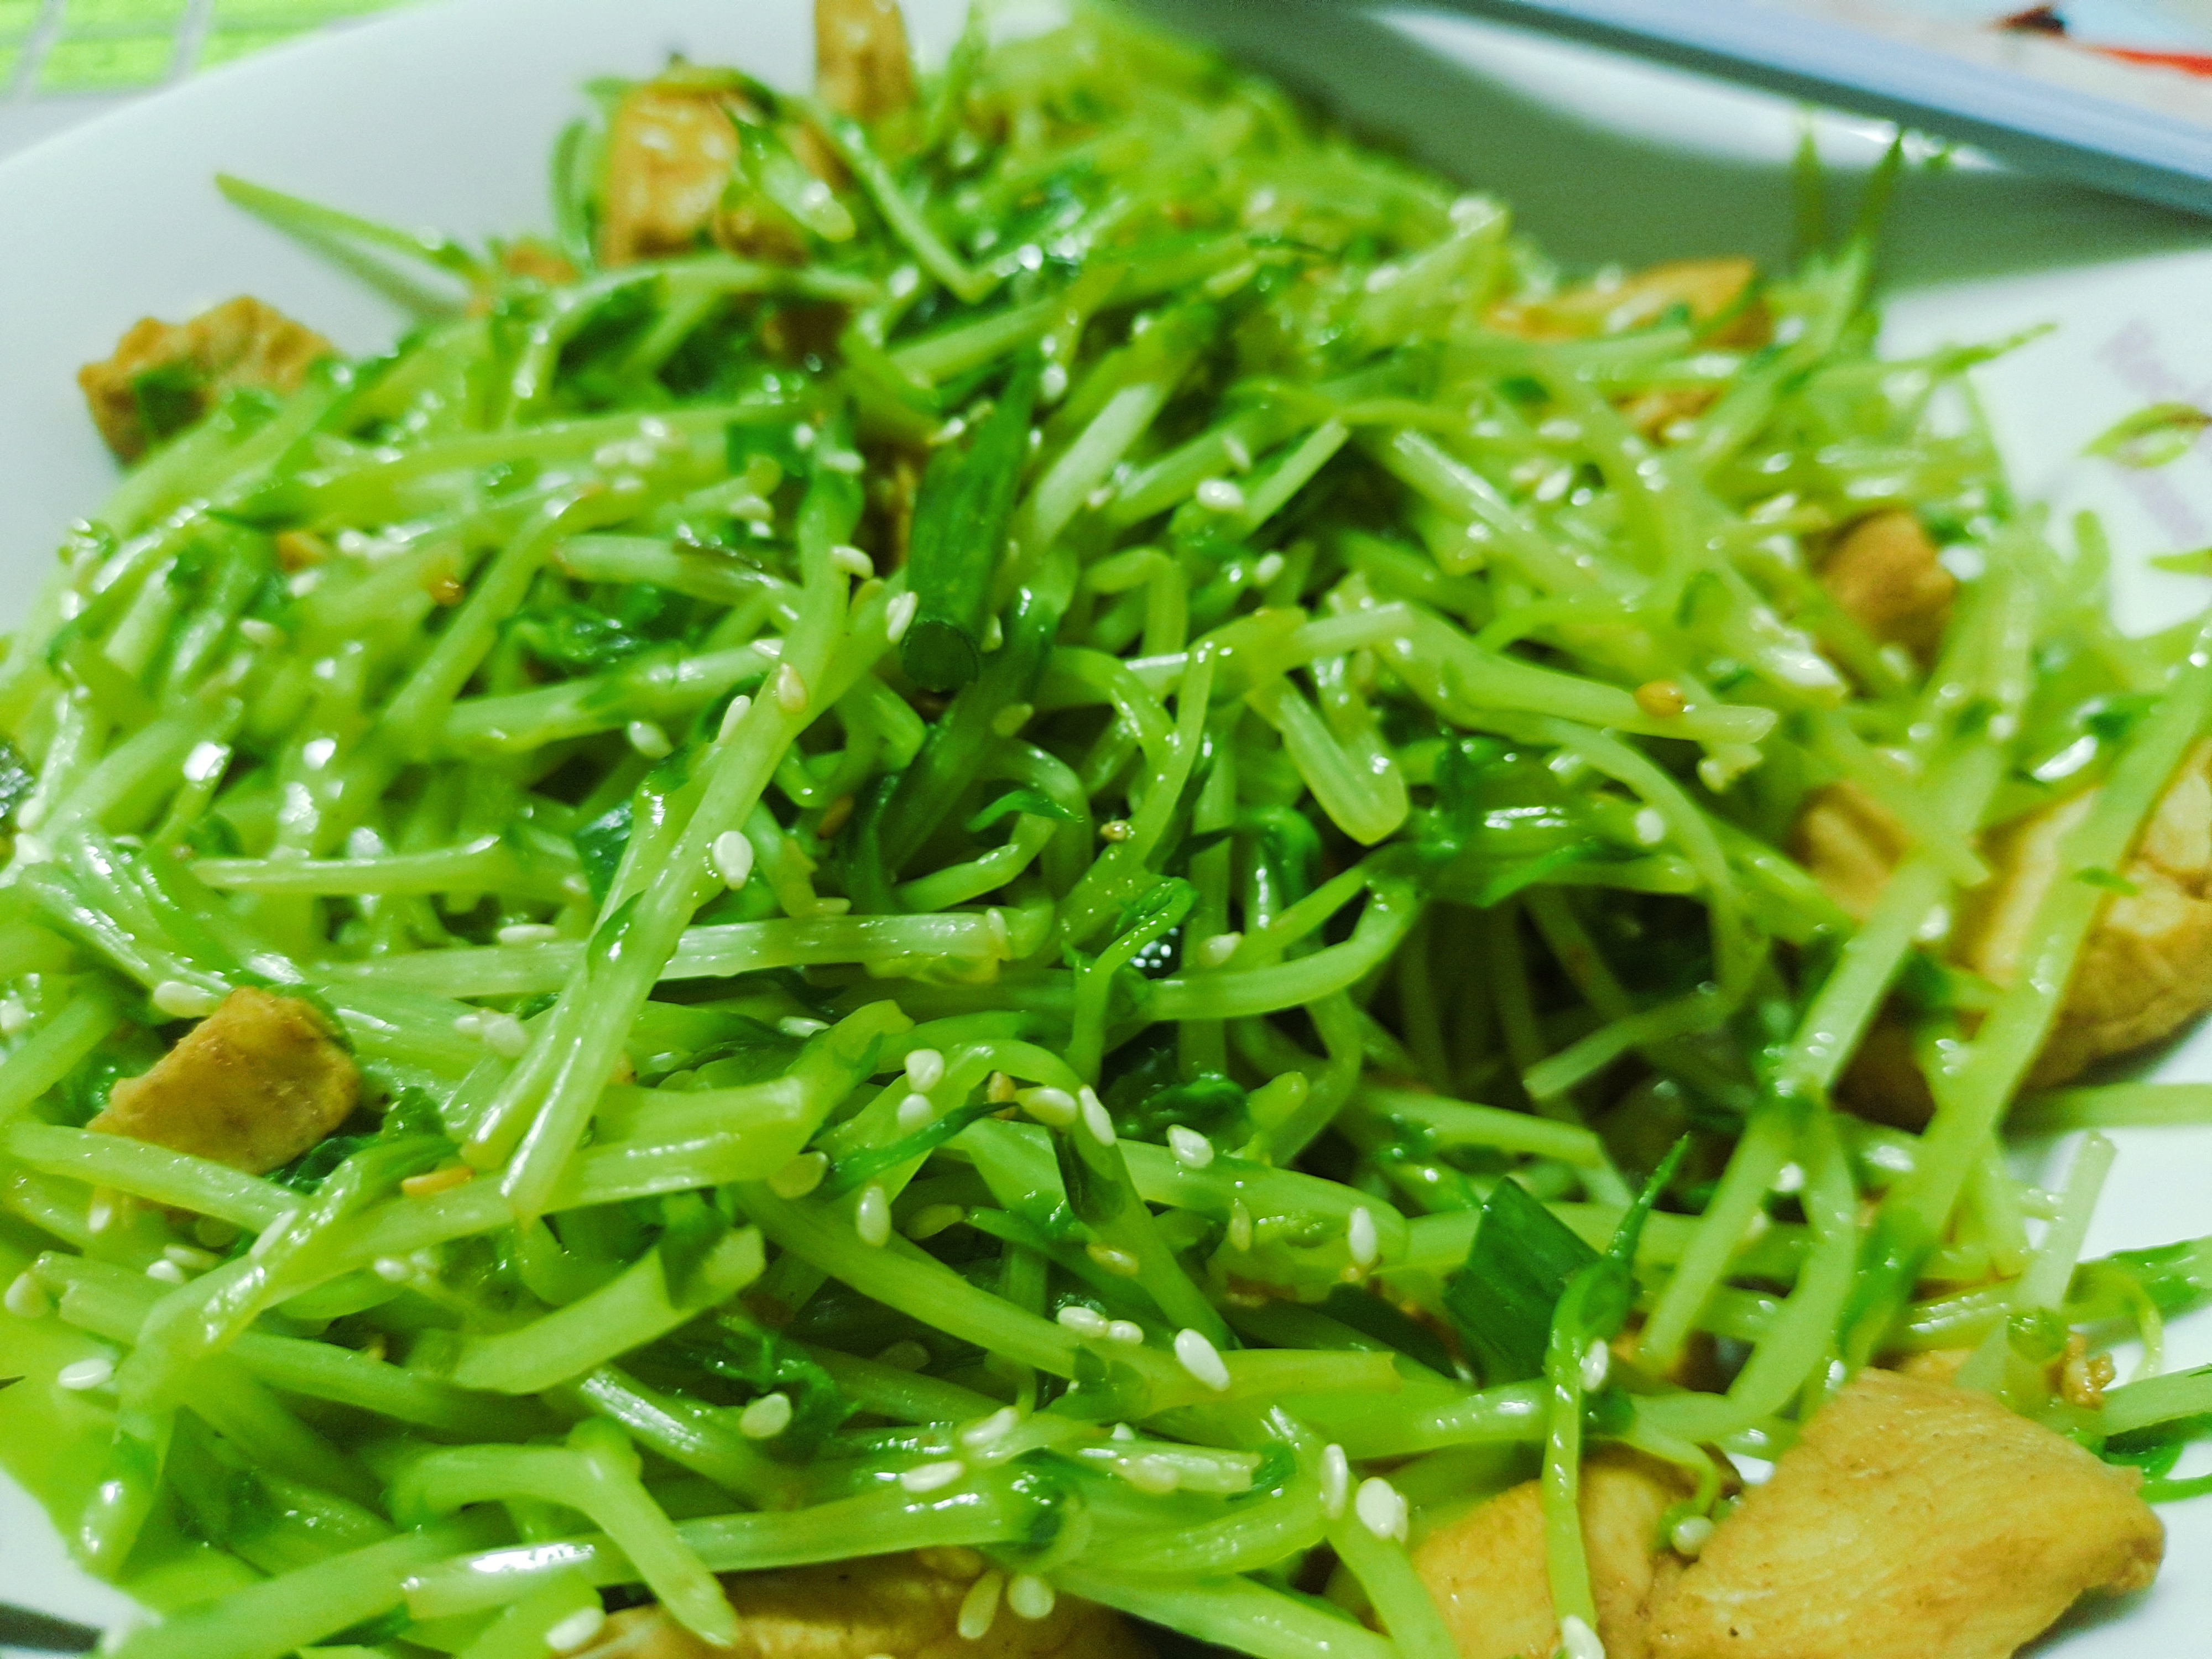
chinese, food, vegetable, pea, bean sprout, delicacy, plant, green, seeding, daily, ingredient, recipe, leaf vegetable, staple food, dish, cuisine, produce, grass, Legume family, terrestrial plant, tableware, herb, cooking, comfort food, flowering plant, boat, thai food, vegetarian food, chinese food